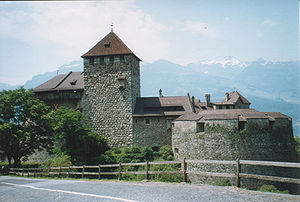
Vaduz
Vaduz er hovedstad i fyrstendømmet Liechtenstein i Centraleuropa og residens for Liechtensteins fyrste. Vaduz er dog ikke Liechtensteins største by, idet nabobyen Schaan har flere indbyggere.